Francis B. Murdoch

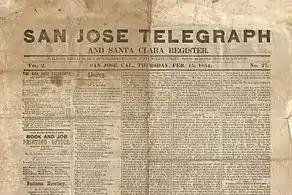
"San Jose Telegraph and Santa Clara Register", February 15, 1854 (Vol. 2, No. 27)

In 1853, Murdoch took over the "Santa Clara Register" from John C. Emerson and changed its name to the "San Jose Telegraph." The "Telegraph" offices were above a saloon between First and Market Street in San Jose. Previously a Whig newspaper, the "Telegraph" became Republican in 1854, in opposition to the Kansas–Nebraska Act.